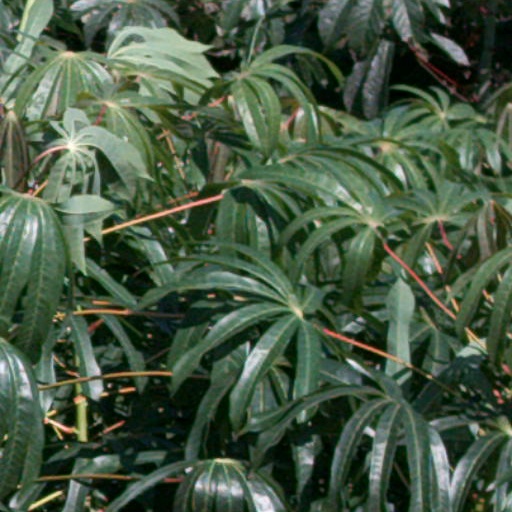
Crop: cassava